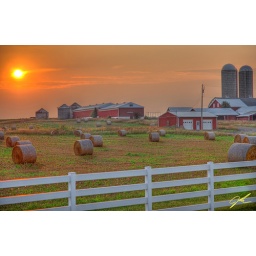
An absolutely bucolic scene we spotted along the road in Branchburg, NJ, at sunset.